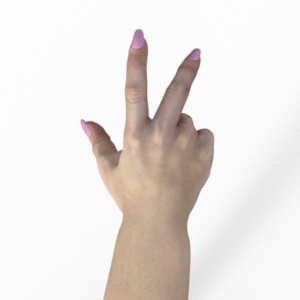
Label: scissors